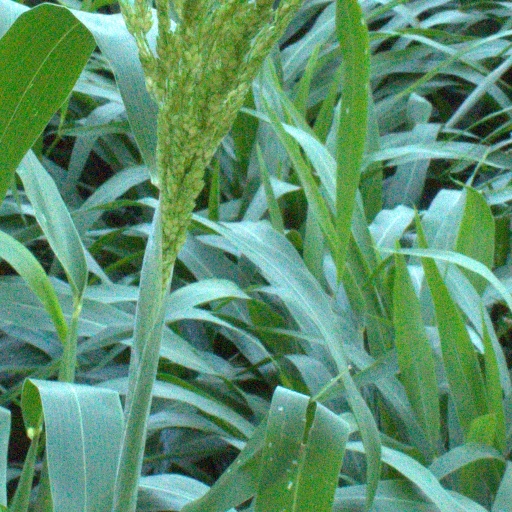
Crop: sorghum